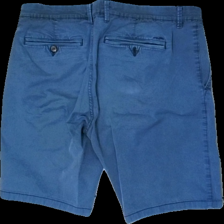
View: back
Type: Shorts
Category: Unisex
Brand: Hamton Republic (Kappahl)
Colors: Blue
Material: 100% cotton
Cut: Regular
Size: 34
Season: All
Price range: <50
Recommended usage: Reuse
Comment: washed out